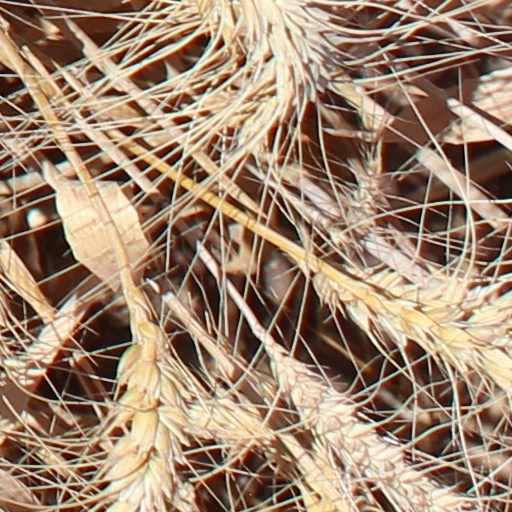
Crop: wheat